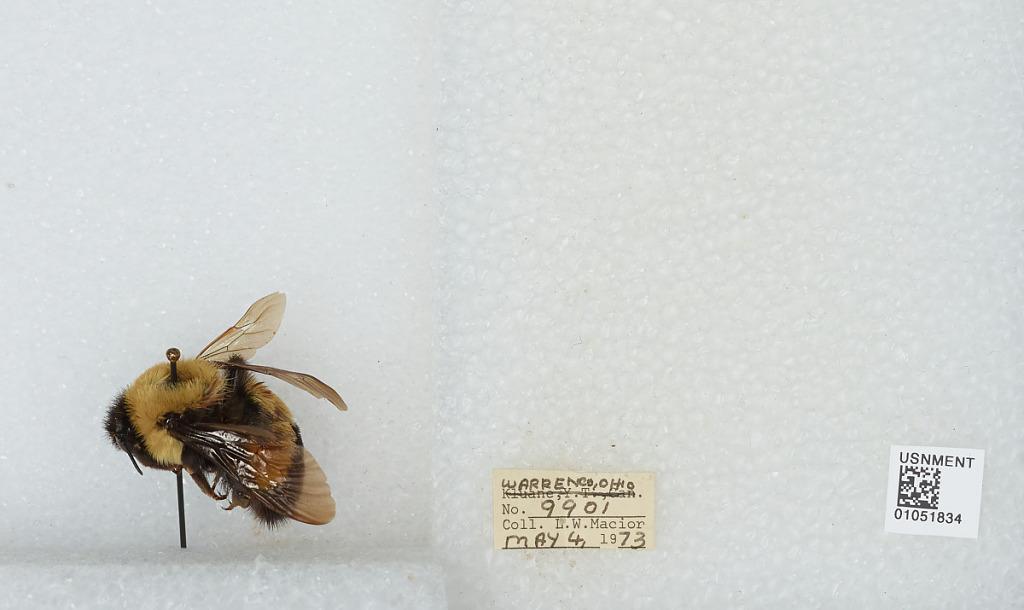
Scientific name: Bombus (Bombus) affinis Cresson
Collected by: L. Macior
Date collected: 1973-5-4
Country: United States
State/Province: Ohio
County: Warren
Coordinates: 39.4242, -84.1856